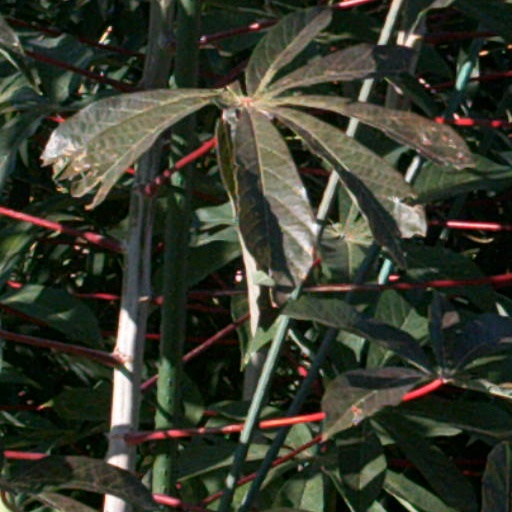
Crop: cassava